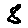
Label: 8